Transportation in New York City

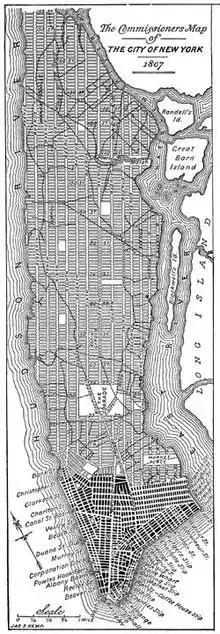
An 1807 grid plan of Manhattan

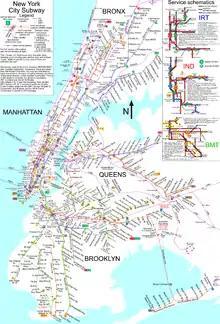
A 2004 map of New York City's passenger rail system

The history of New York City's transportation system began with the Dutch port of New Amsterdam. The port had maintained several roads; some were built atop former Lenape trails, others as "commuter" links to surrounding cities, and one was even paved by 1658 from orders of Petrus Stuyvesant, according to Burrow, et al. The 19th century brought changes to the format of the system's transport: the establishment of a Manhattan street grid through the Commissioners' Plan of 1811, as well as an unprecedented link between the then-separate cities of New York and Brooklyn via the Brooklyn Bridge, in 1883.